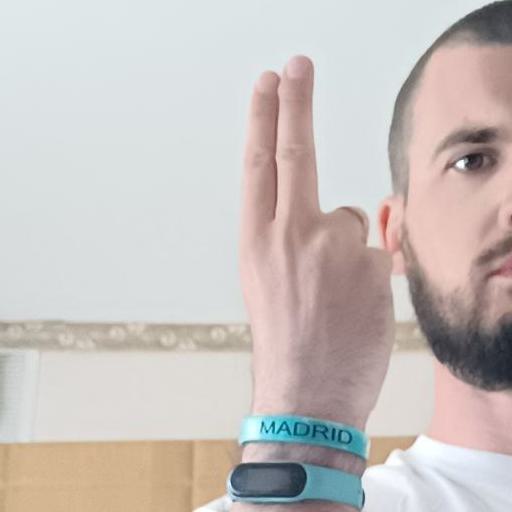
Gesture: two_up_inverted